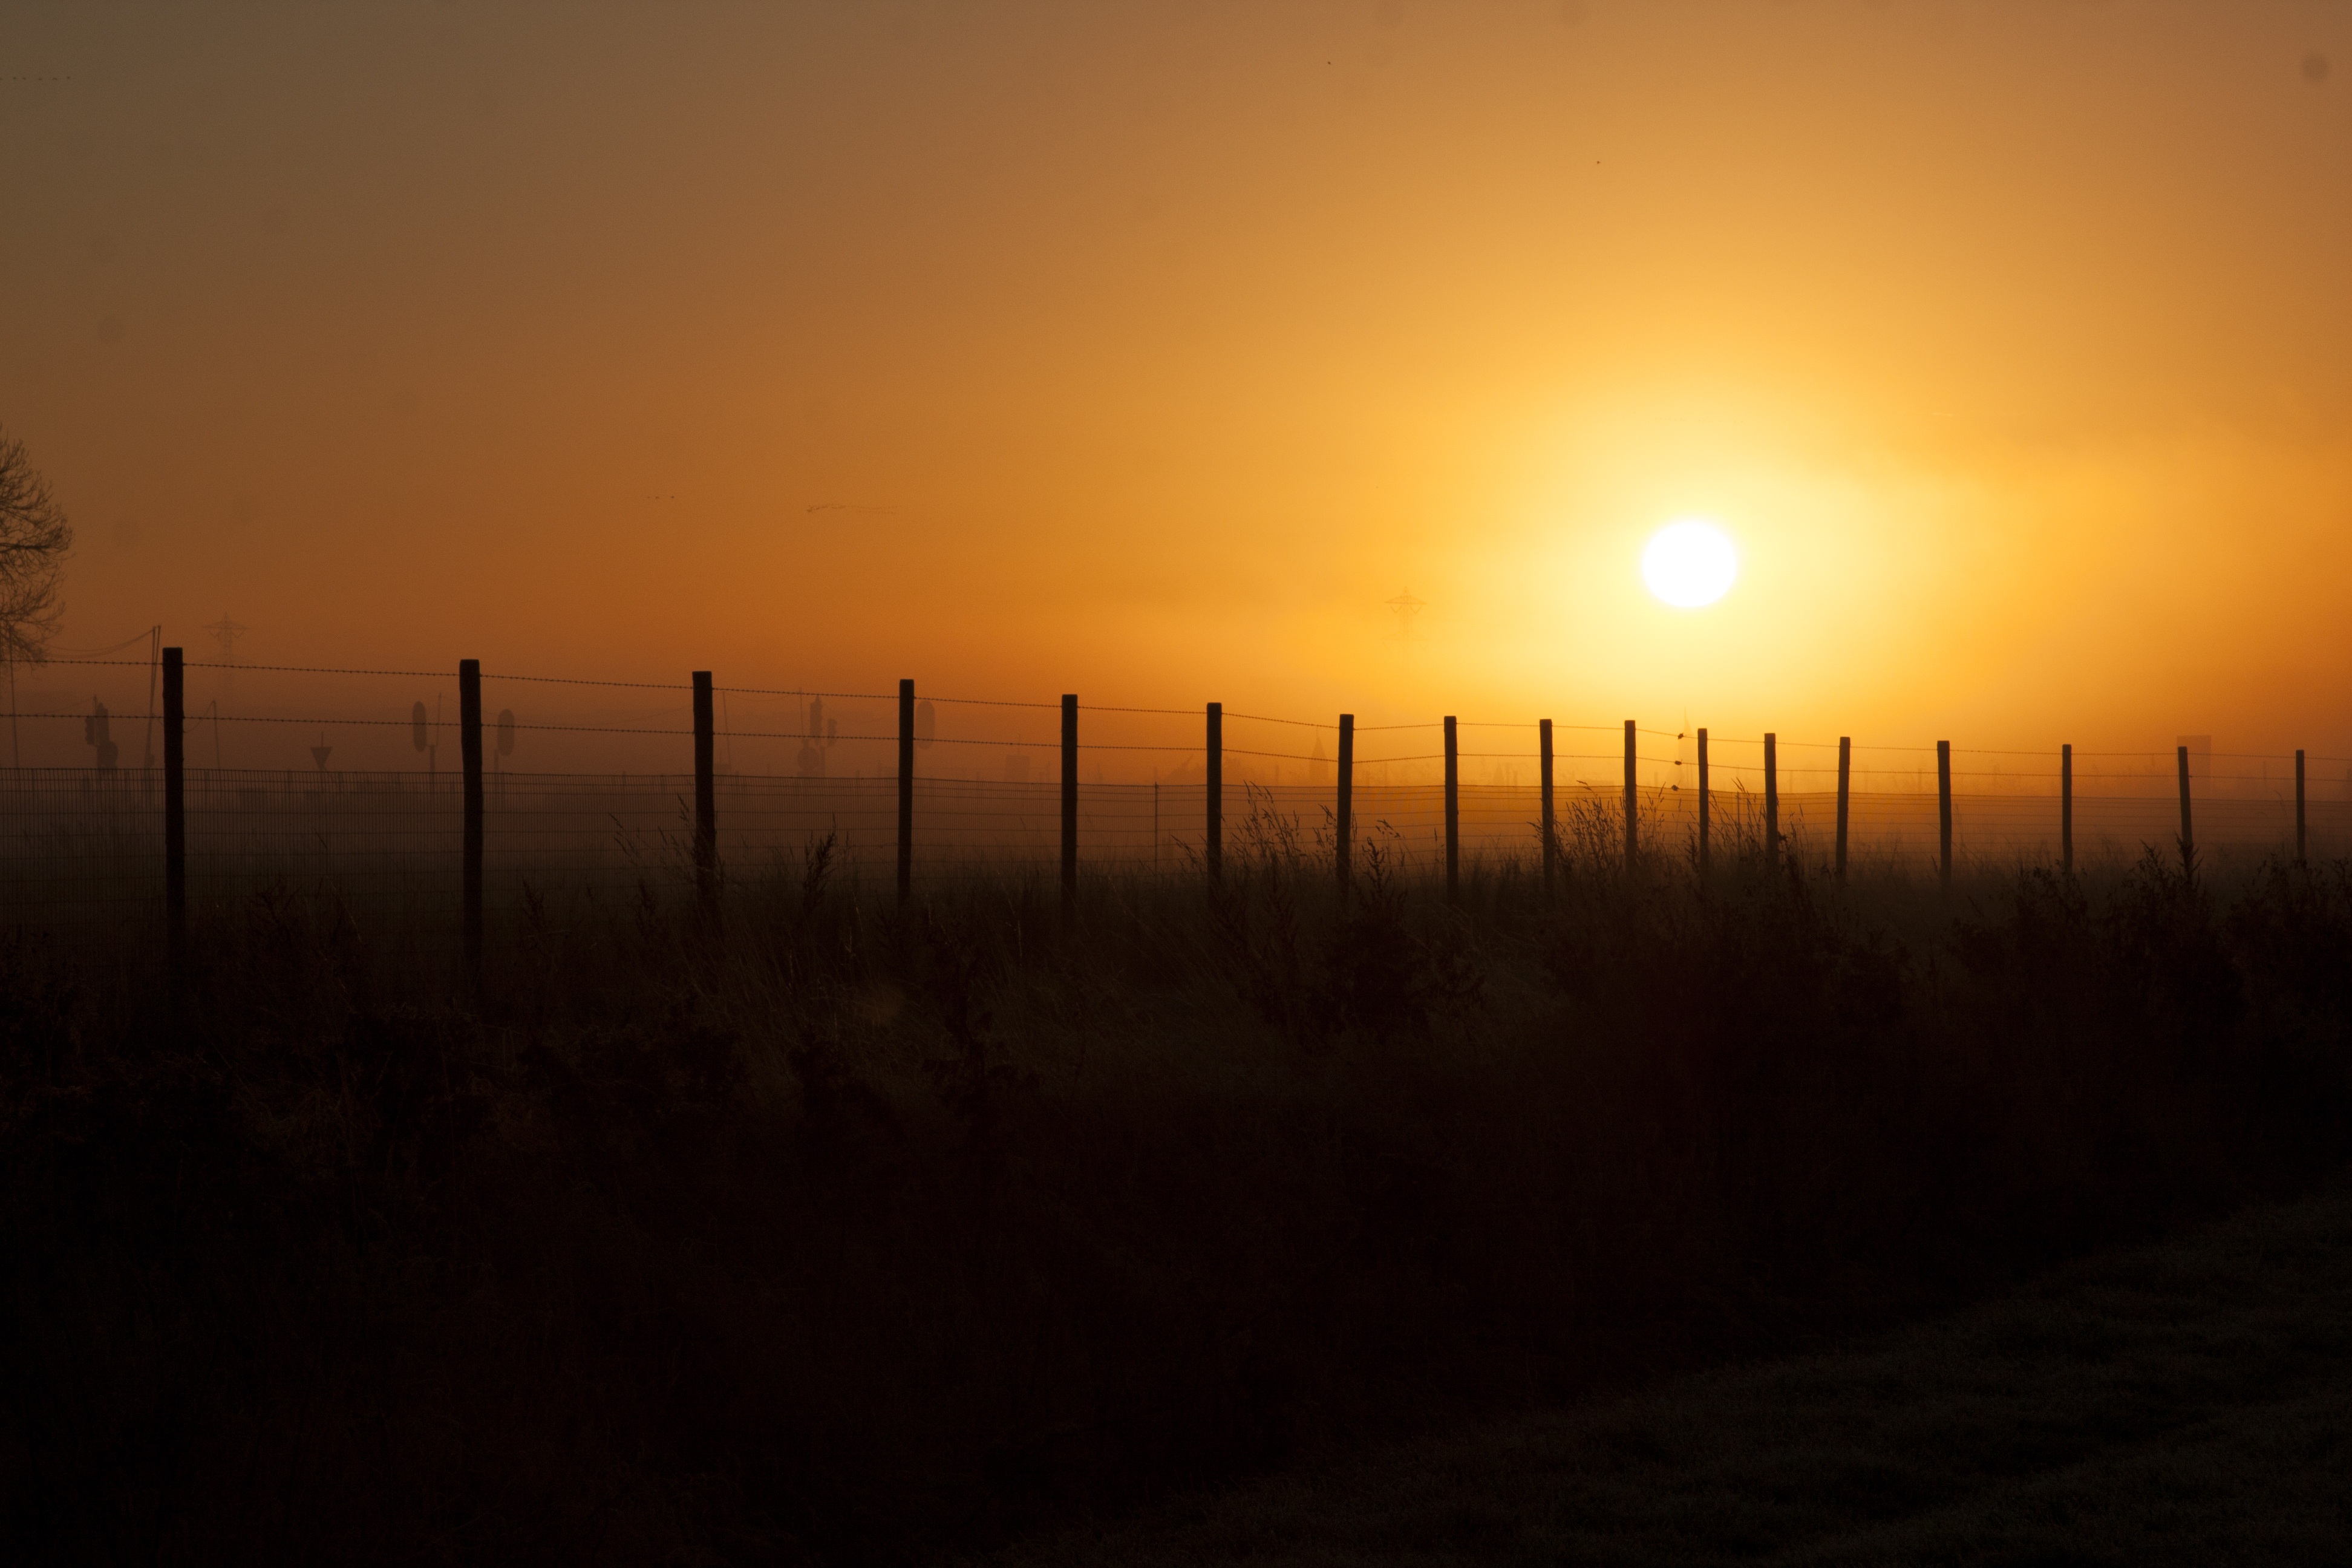
landscape, nature, horizon, cold, winter, light, sun, sunrise, sunset, mist, sunlight, air, morning, dawn, atmosphere, dusk, evening, plants, trees, netherlands, freezing, afterglow, astronomical object, atmospheric phenomenon, red sky at morning